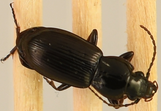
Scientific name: Pterostichus pensylvanicus
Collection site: Bartlett Experimental Forest NEON (BART), plot BART_079